Synchronized skating

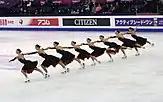
Team Paradise at 2015 Grand Prix performing a line

Characterized by rotating around a common center with even distance from the midpoint and spacing from teammates, circles can be connected or disconnected. different circle configurations include multiple circles, circle within a circle, and interlocking. To increase the level of difficulty a circle can include changes of place, or configuration, step sequences, weaving, interlocking, and changes of rotational direction.